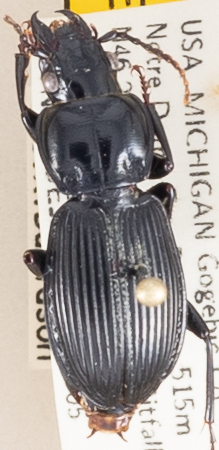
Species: Pterostichus coracinus
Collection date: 2018-09-05
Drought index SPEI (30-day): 0.944
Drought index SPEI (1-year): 1.038
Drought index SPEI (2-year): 2.09